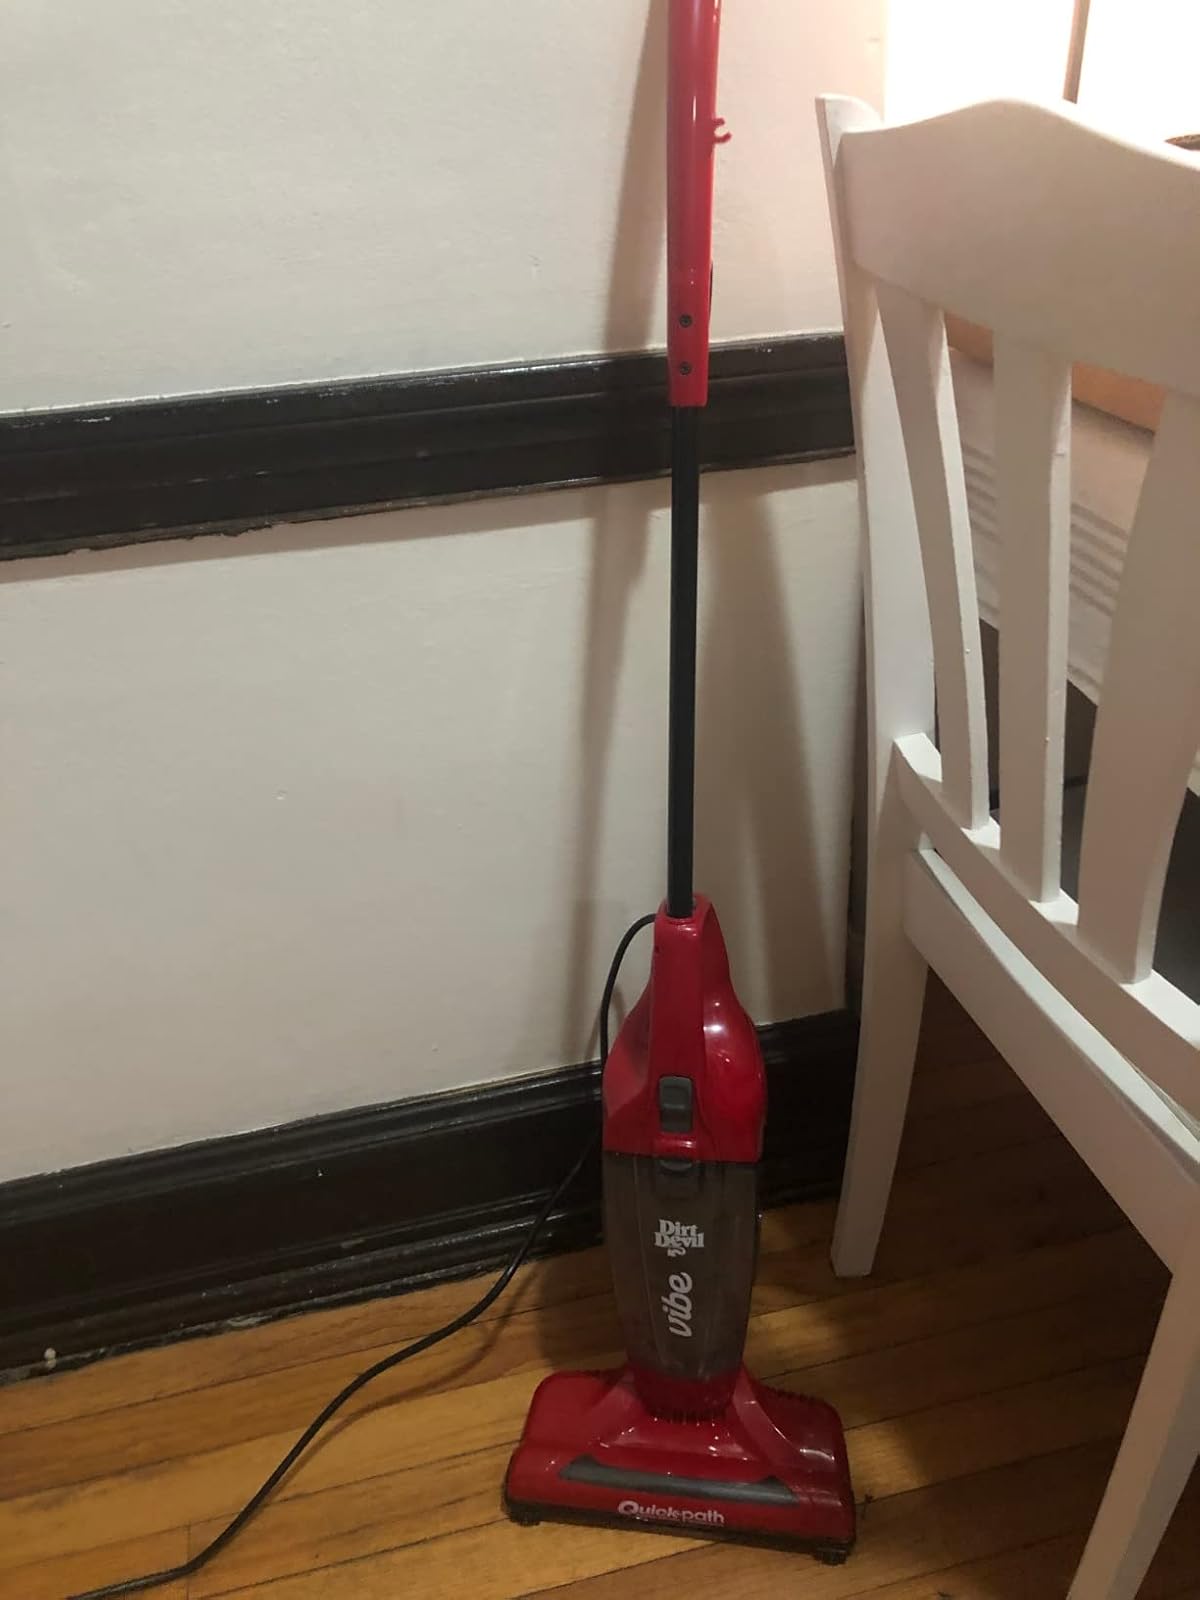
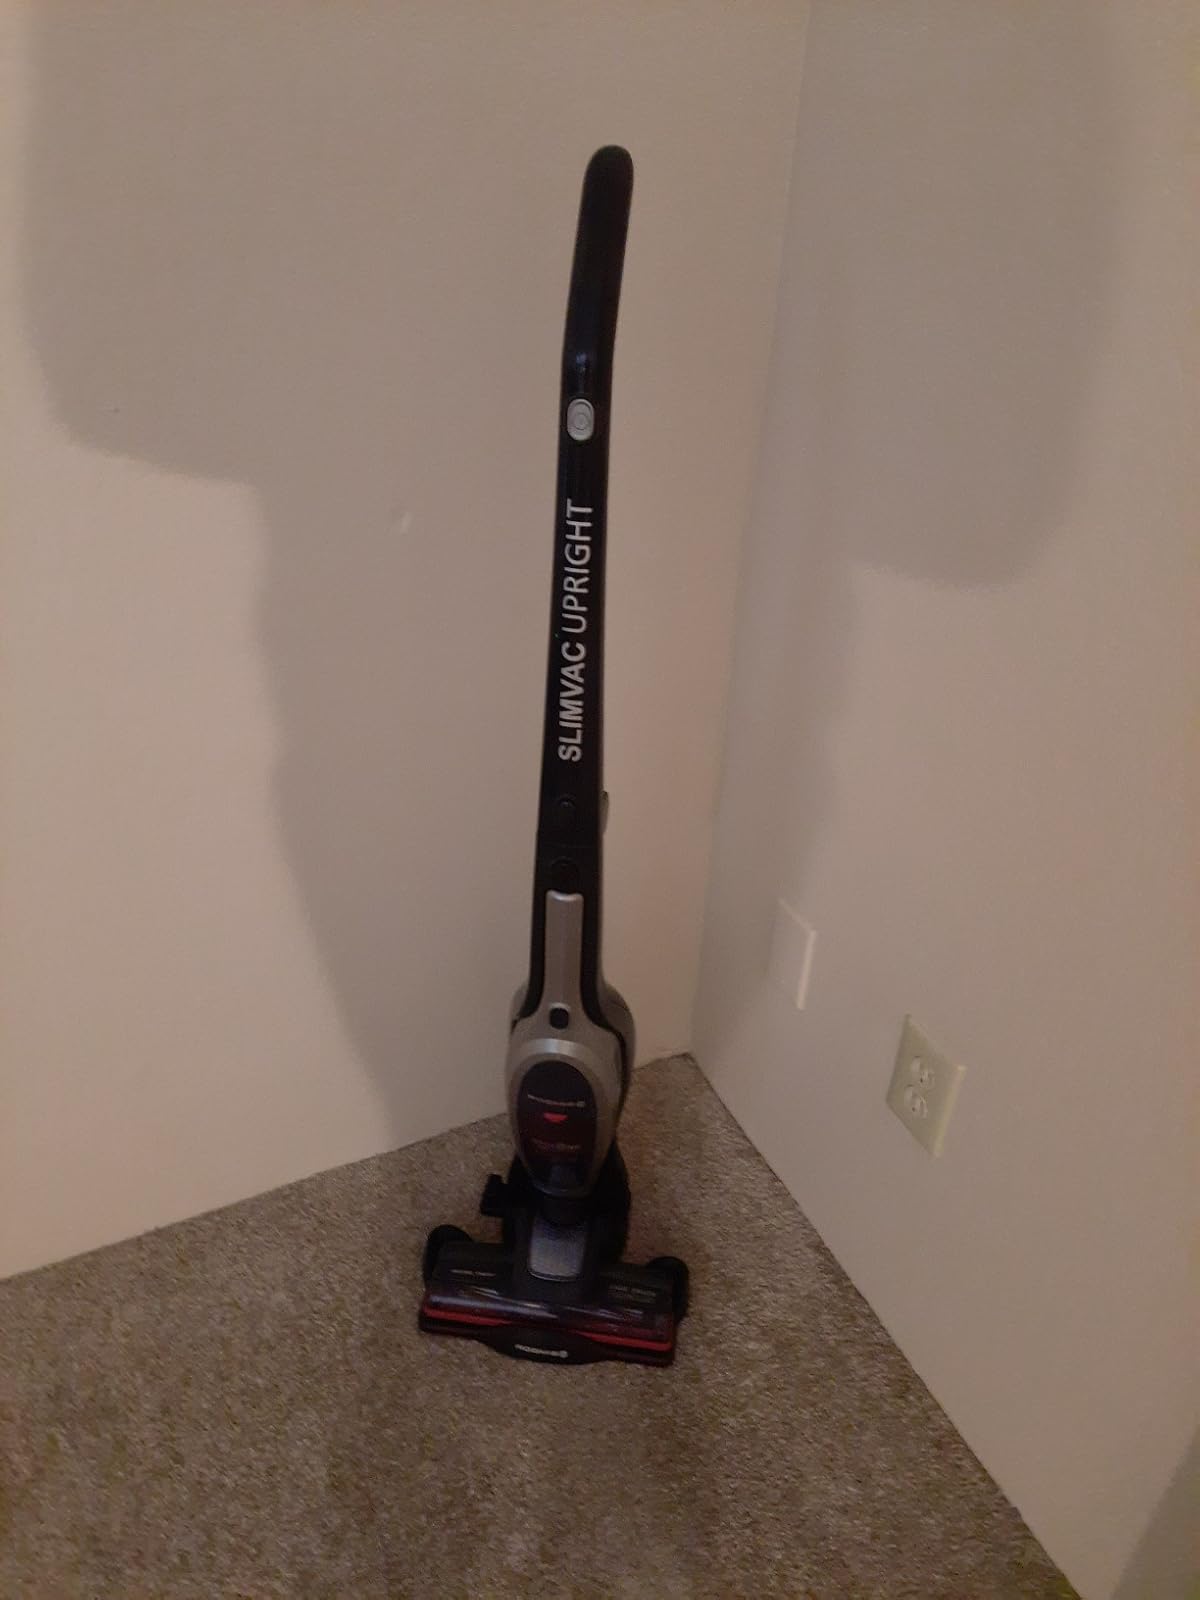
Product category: items_vacuum
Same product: no